Letters Written in Sweden, Norway, and Denmark

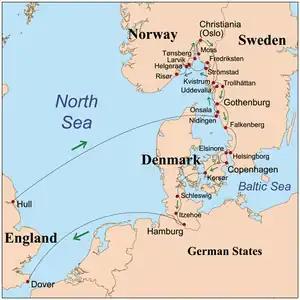
Wollstonecraft's route

The intricate details of Imlay's business dealings are laid out clearly by Nyström. On 1794, Peder Ellefsen, who belonged to a rich and influential Norwegian family, bought a ship called the "Liberty" from agents of Imlay in Le Havre, France. It would later become clear that Ellefsen never owned the ship but rather engaged in a pro-forma sale on behalf of Imlay. He renamed the ship the "Maria and Margaretha" (presumably after Mary and her maid Marguerite) and had the Danish Consulate in Le Havre certify it so that the ship could pass through the British blockade of France (Imlay was a blockade runner). Carrying silver and gold Bourbon plate, the ship sailed from France under a Danish flag and arrived at Copenhagen on 1794. Although Ellefsen supposedly ordered the ship to continue on to Gothenburg, it never reached its destination. Imlay engaged in several fruitless attempts to locate the ship and its valuable cargo and then dispatched Wollstonecraft to negotiate an agreement with Ellefsen, who had subsequently been arrested for stealing the ship and its contents. Wollstonecraft's success or failure in the negotiations is unknown as is the ultimate fate of the ship and its treasure.